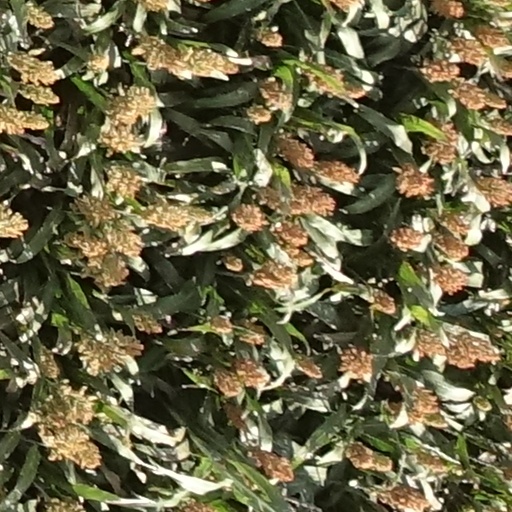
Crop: sorghum